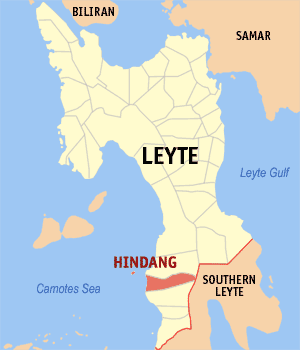
Hindang est une municipalité de la province de Leyte, aux Philippines.